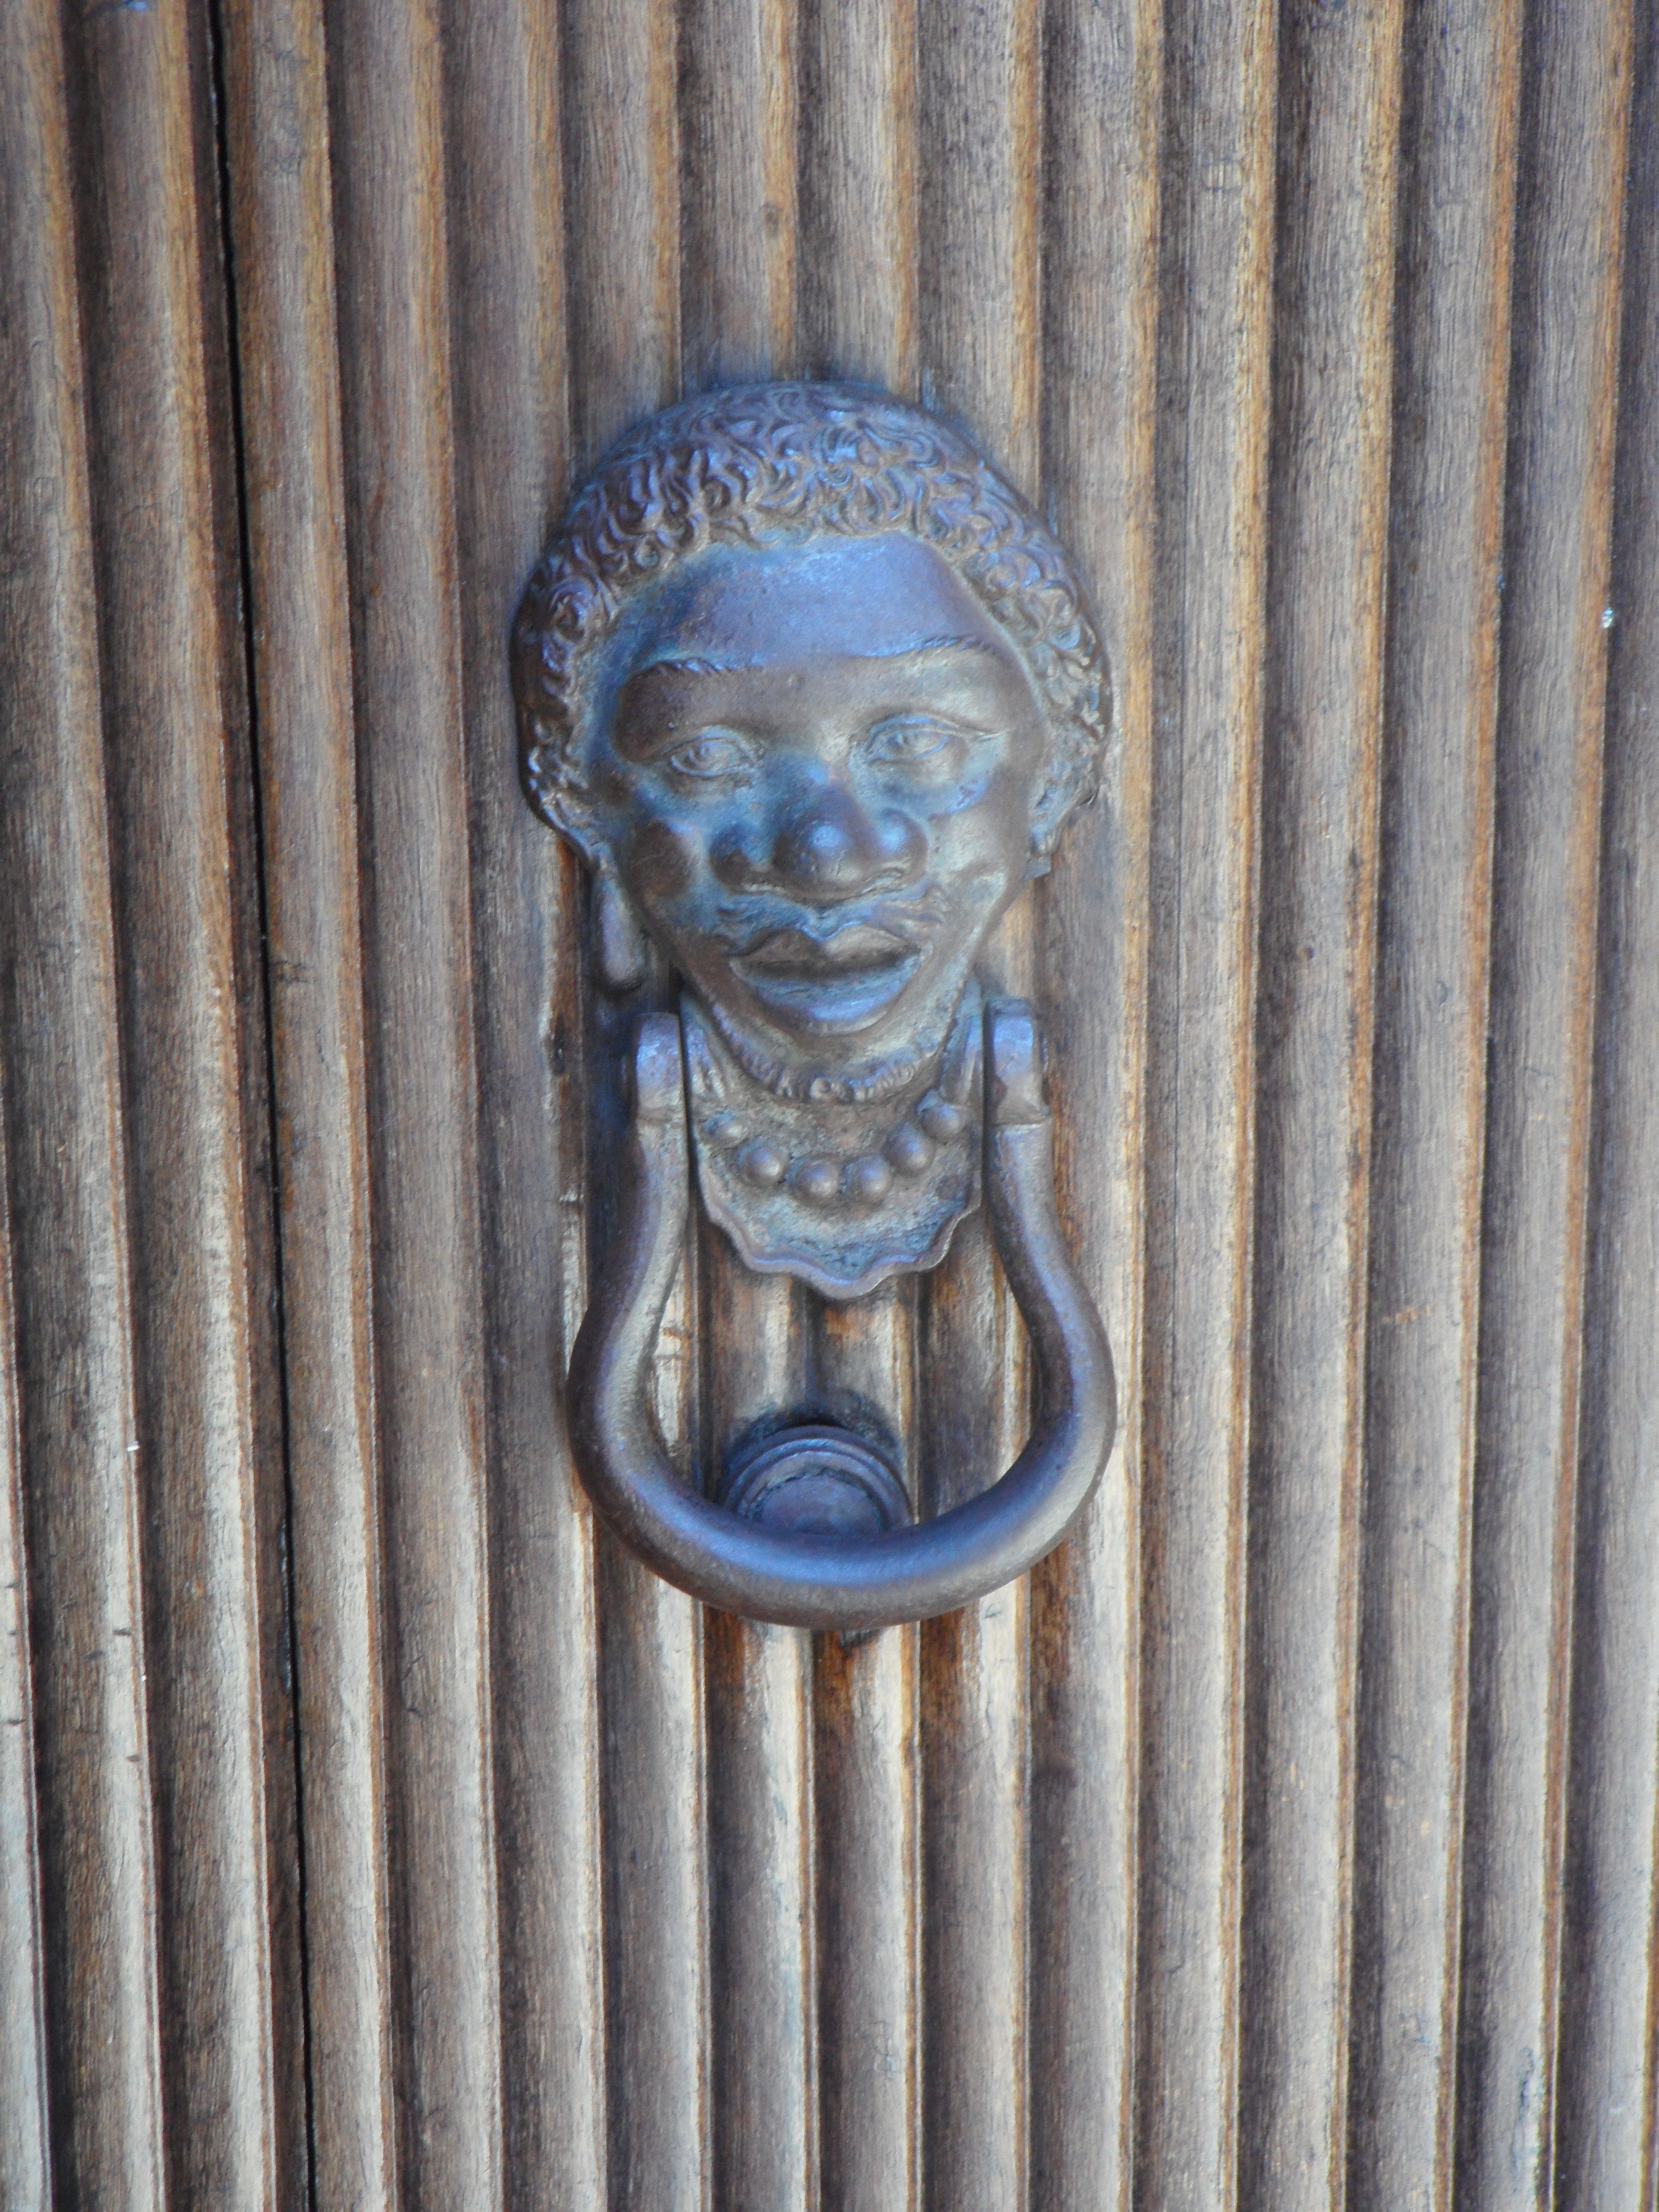
old, monument, statue, metal, door, face, sculpture, art, tap, temple, brass, carving, relief, input, doorknocker, stele, intake, stone carving, call waiting, ancient history